William H. Tunner

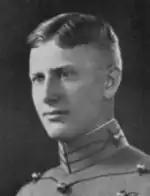
At West Point in 1928

Tunner entered the United States Military Academy on July 1, 1924, appointed from the 5th District of New Jersey by United States Representative Ernest R. Ackerman. He was commissioned on June 9, 1928, as a second lieutenant of field artillery, then selected the Air Corps as his branch of service, commissioned 2nd lieutenant AC on September 8, 1928, when he entered flight training at Brooks Field, Texas. At the Advanced Flying School at Kelly Field, he received his final flight check from Capt. Claire Chennault and was awarded his pilot's wings in September 1929.